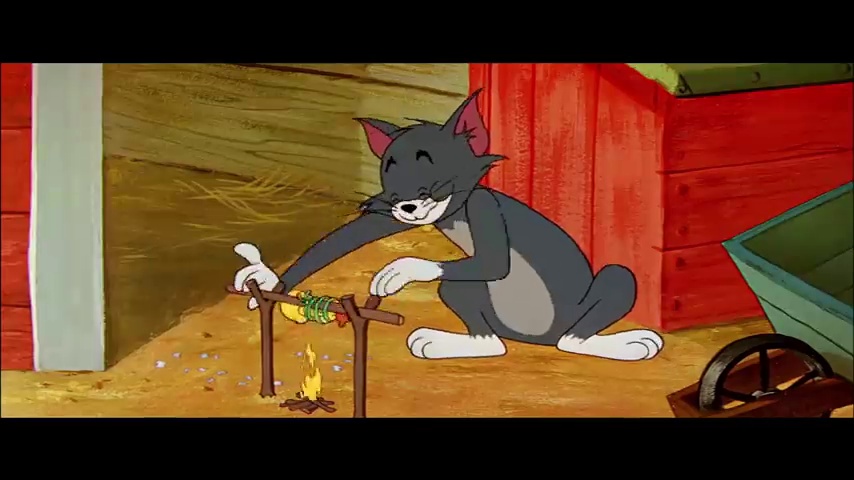
Portrait style: Cartoon Portrait